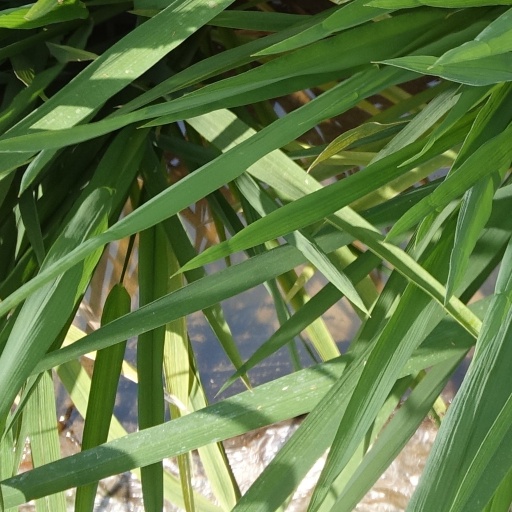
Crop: rice